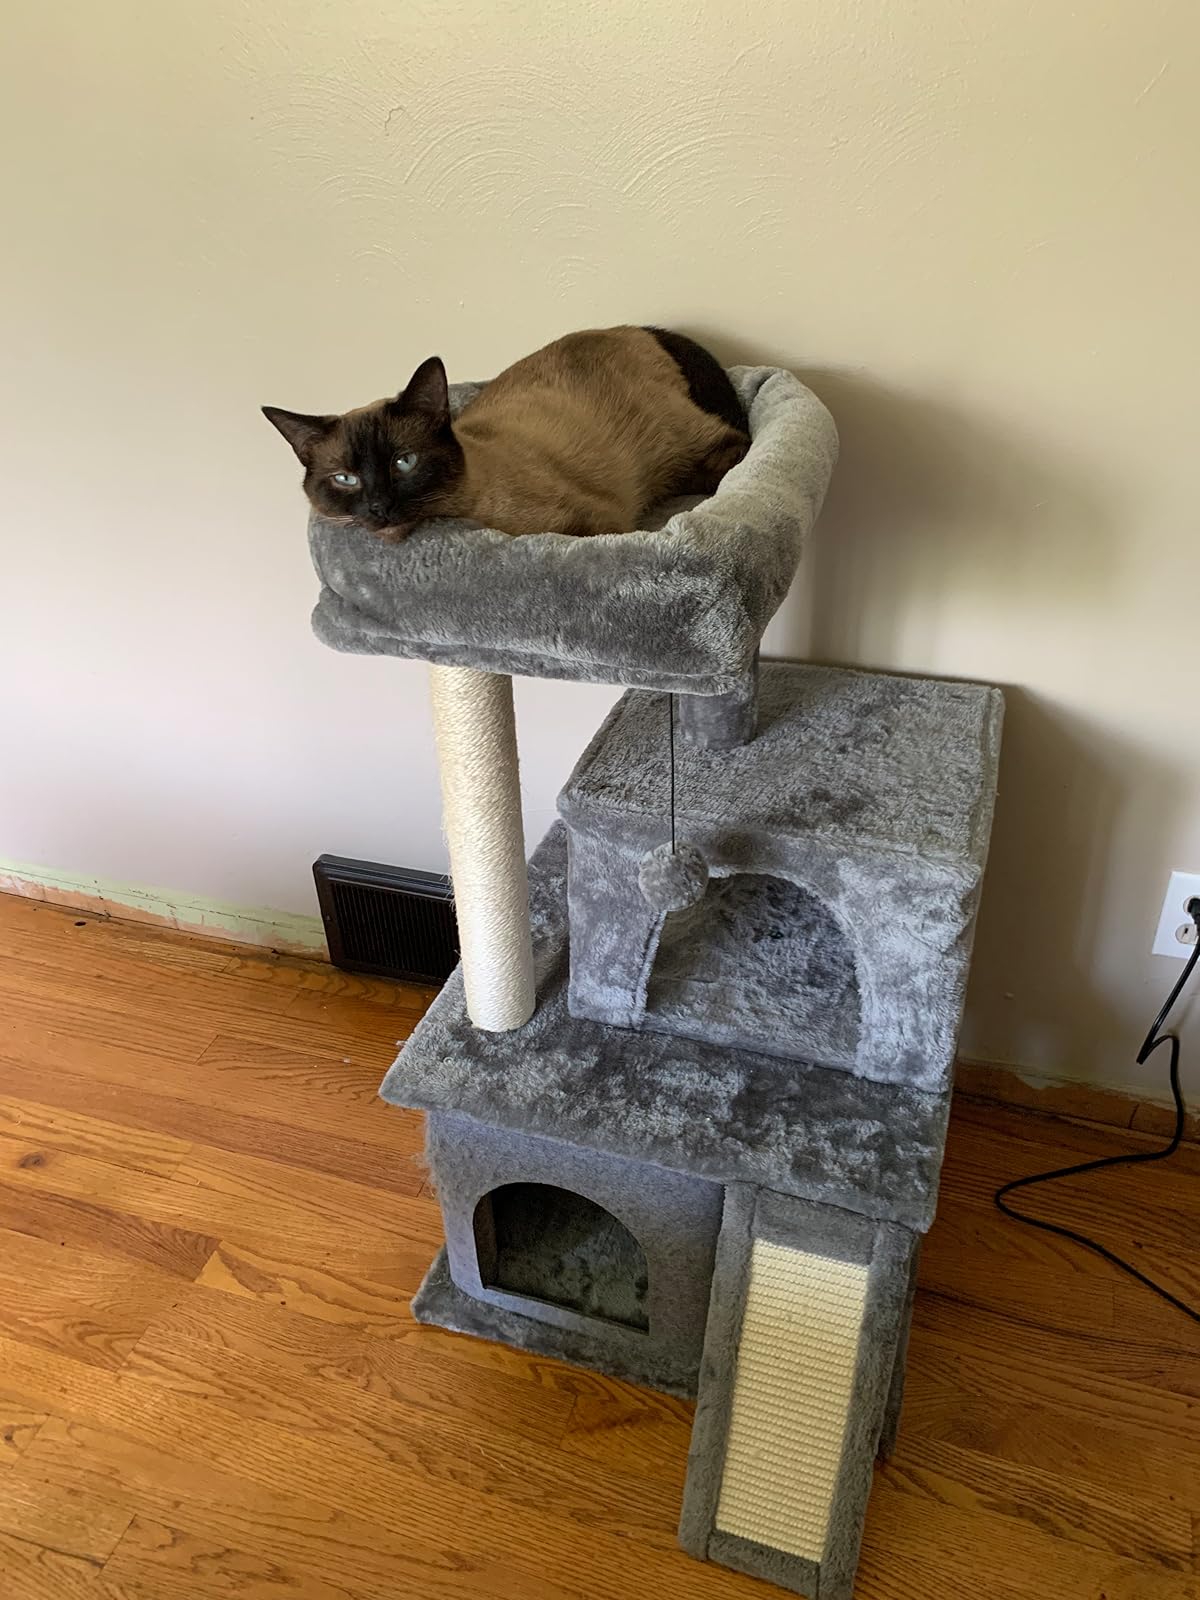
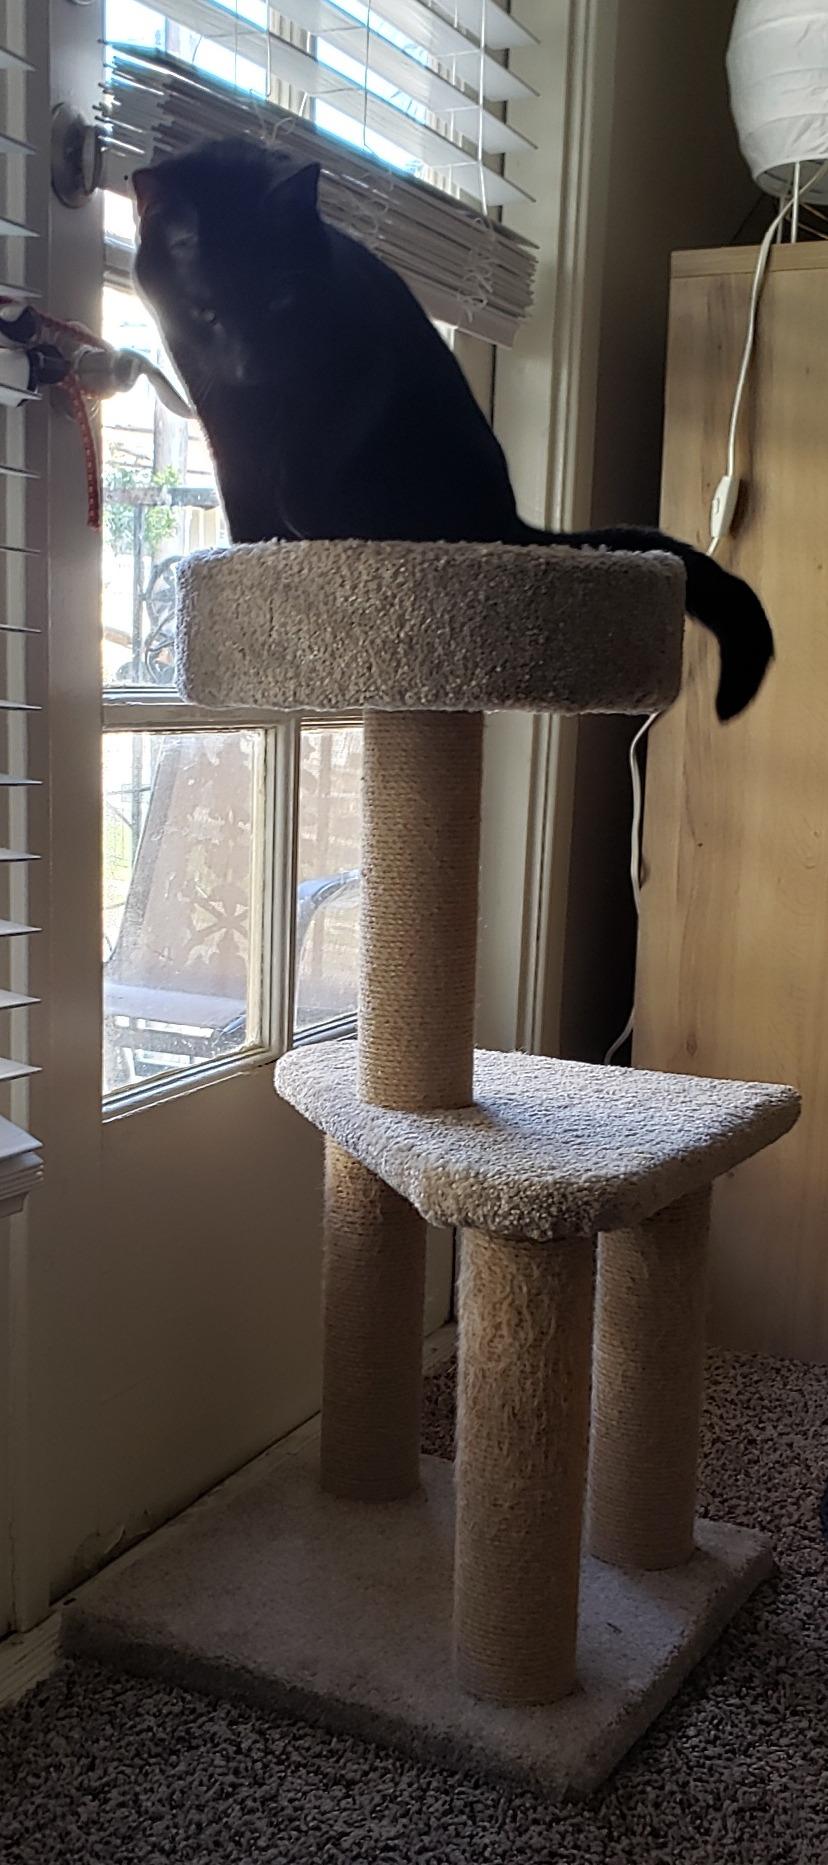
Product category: items_cat tree
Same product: no